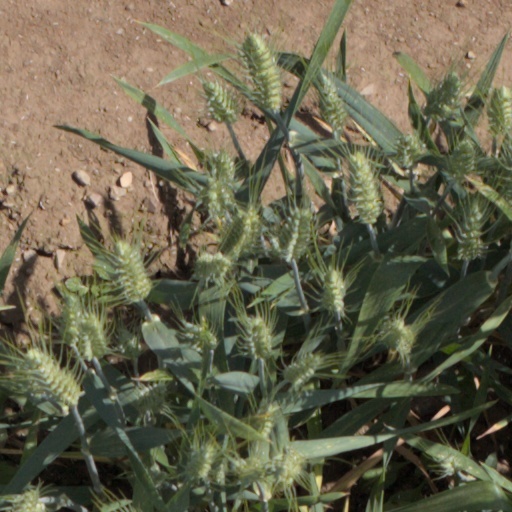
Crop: wheat